Umi Sardjono

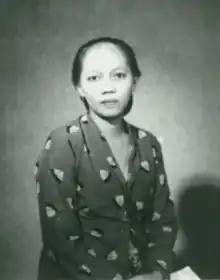
Sardjono, 1956

Umi Sardjono (pen name Sintha Melati, 24 December 1923 – 11 March 2011) was a prominent Indonesian activist who fought for the independence of the country and supported women's rights. She was involved in the anti-fascist and anti-war movements from the 1940s to the 1960s. As a resistance fighter during the Japanese occupation of the Dutch East Indies, she and her husband operated a food stall which served as a message center for the underground. Captured in 1944, the couple were imprisoned until the surrender of Japan. On gaining release, they worked in the independence movement hoping to free Indonesia from Dutch rule.